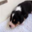
Label: dog